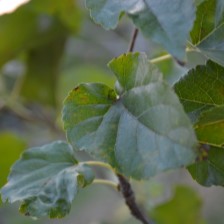
Variety: Kamphaengsaeng42